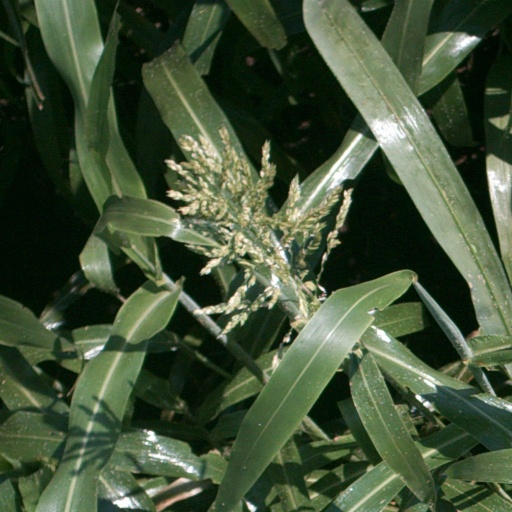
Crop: sorghum